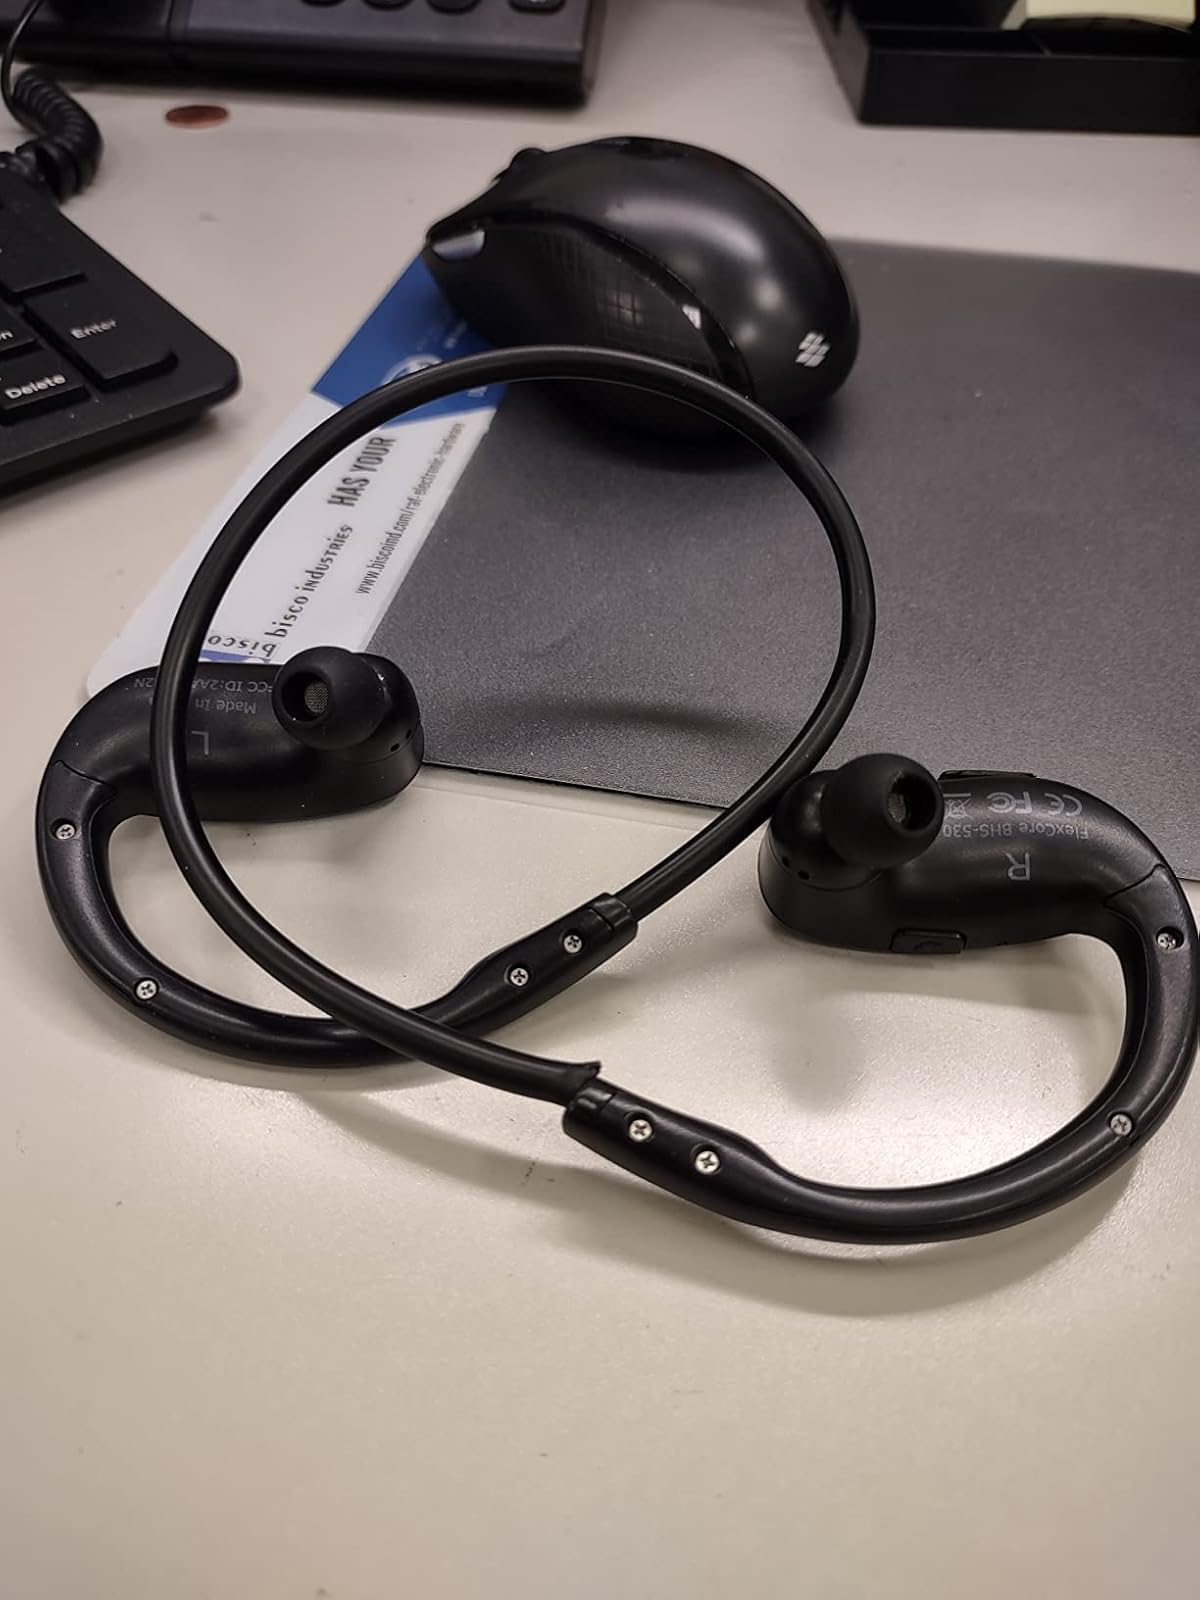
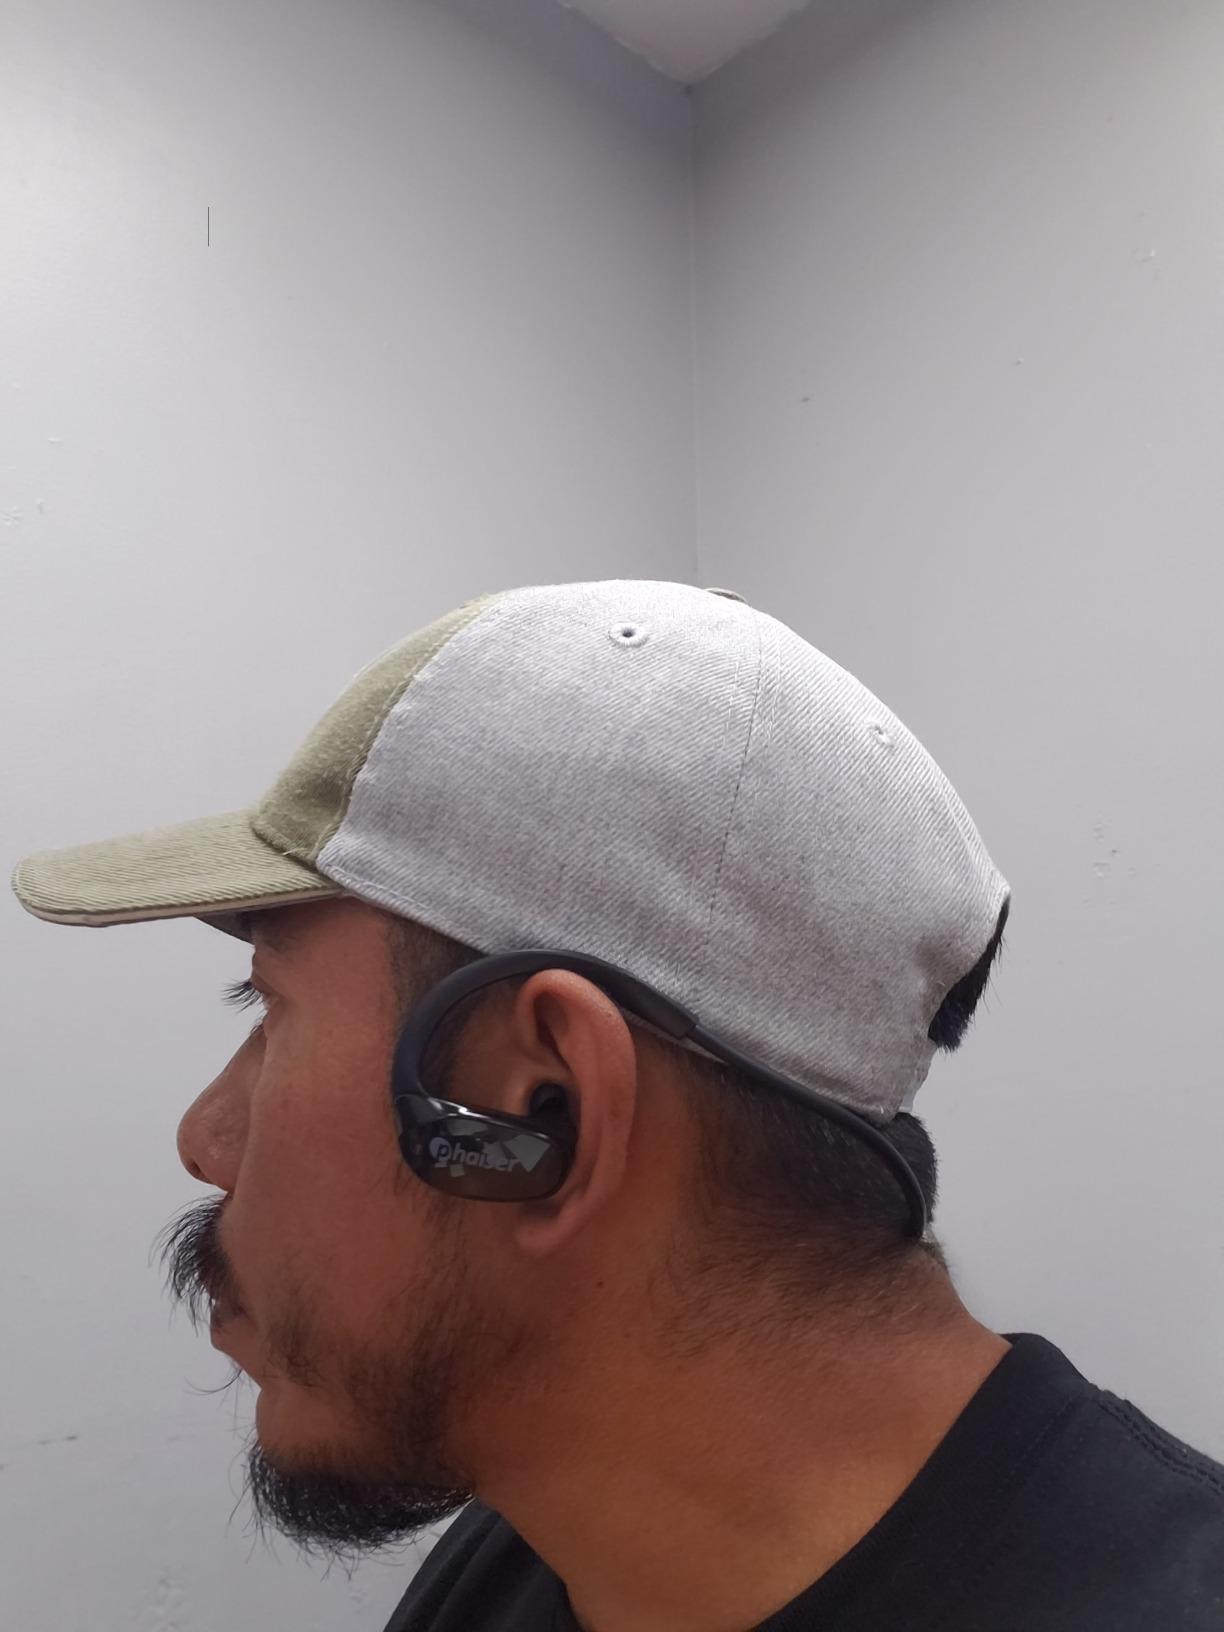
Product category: earbuds
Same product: yes